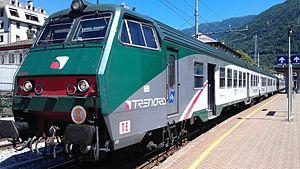
Les voitures de type MDVC de l'opérateur ferroviaire italien Ferrovie dello Stato Italiane font partie d'une série de voitures construites dans les années 1980 pour des services ferroviaires de type régional.